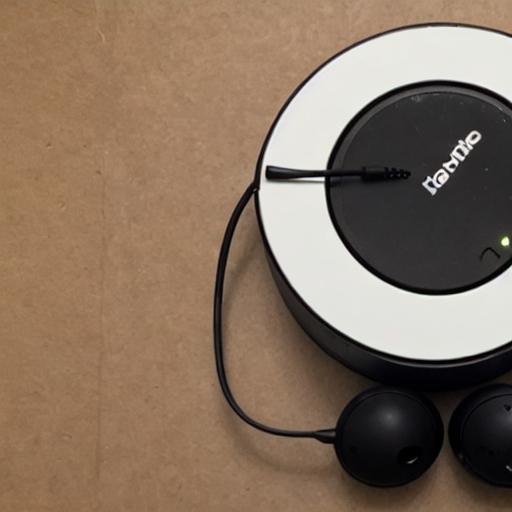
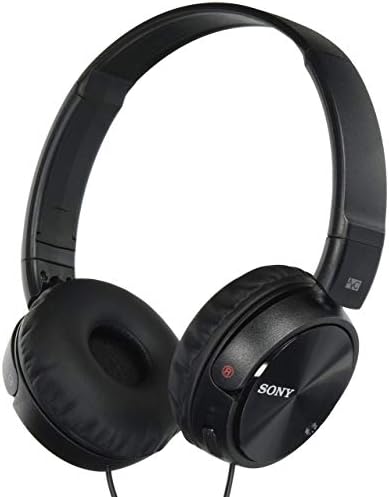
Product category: headphones
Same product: no